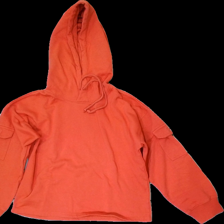
View: front
Type: Hoodie
Category: Ladies
Brand: Lager 157
Colors: Red
Material: 63% Cotton 37% Polyester
Cut: Regular
Size: M
Season: All
Price range: 50-100
Recommended usage: Reuse